Brixlegg

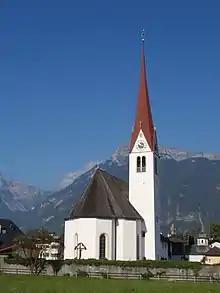
Parish church

The Montanwerke Brixlegg AG is the only copper producer in Austria and specialises in the recovery of copper and other valuable metals from scrap copper and other secondary materials with copper content. The first mention of a copper and silver refinery in Brixlegg in documents dates back to 1463. At the beginning of the 20th century, following a decline in ore extraction in Tyrol, production was shifted to the recovery of copper from scrap metal alloys.